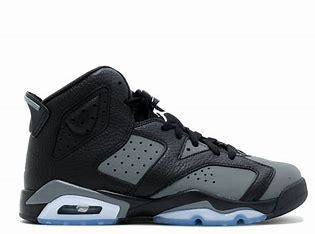
Brand: Jordan
Model: 6 Retro